Umrika

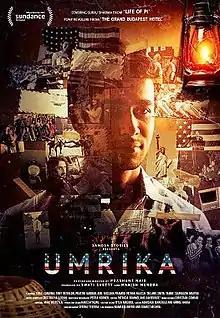

Umrika is a 2015 Indian Hindi comedy-drama film written and directed by Prashant Nair, and produced by Swati Shetty and Manish Mundra. It features Suraj Sharma, Tony Revolori, Smita Tambe, Rajesh Tailang, Pramod Pathak, Adil Hussain, Amit Sial, Sauraseni Maitra and Prateik Babbar.